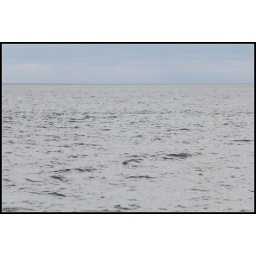
Lots of grey water under an uninspiring sky